LeToya Luckett

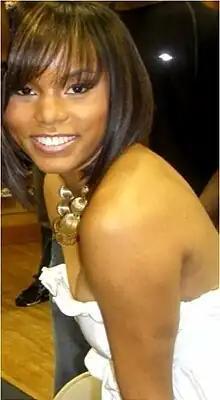
Luckett in 2009

LeToya Luckett-Coles (born March 11, 1981) is an American R&B singer and actress. She rose to fame in the late 1990s as a founding member of the R&B girl group Destiny's Child, one of the world's best-selling girl groups of all time. As a member of Destiny's Child, she achieved four US Top 10 hit singles, "No, No, No", "Bills, Bills, Bills", "Jumpin', Jumpin'", and